John Christopher Muran

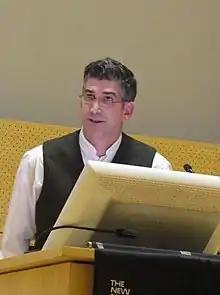
Muran in 2015

John Christopher Muran (born December 4, 1961, in New York) is an American clinical psychologist and psychotherapy researcher.